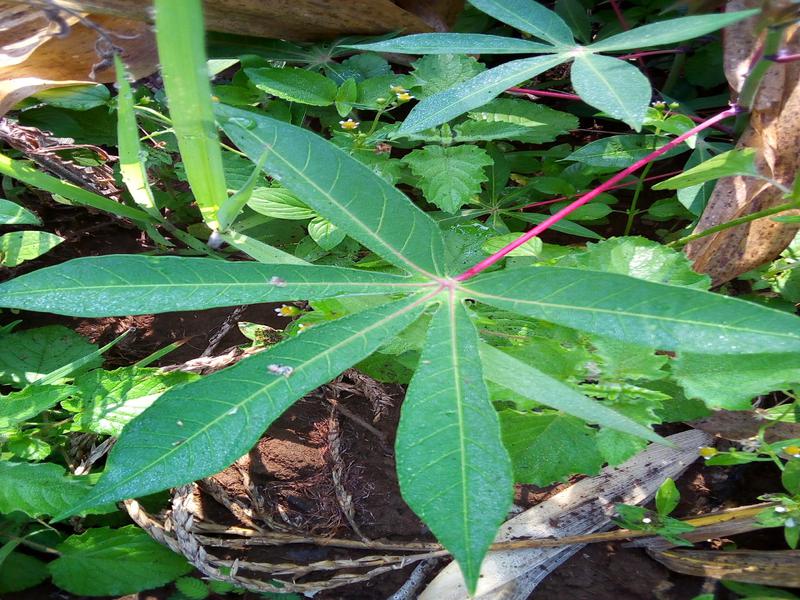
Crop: cassava
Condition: healthy